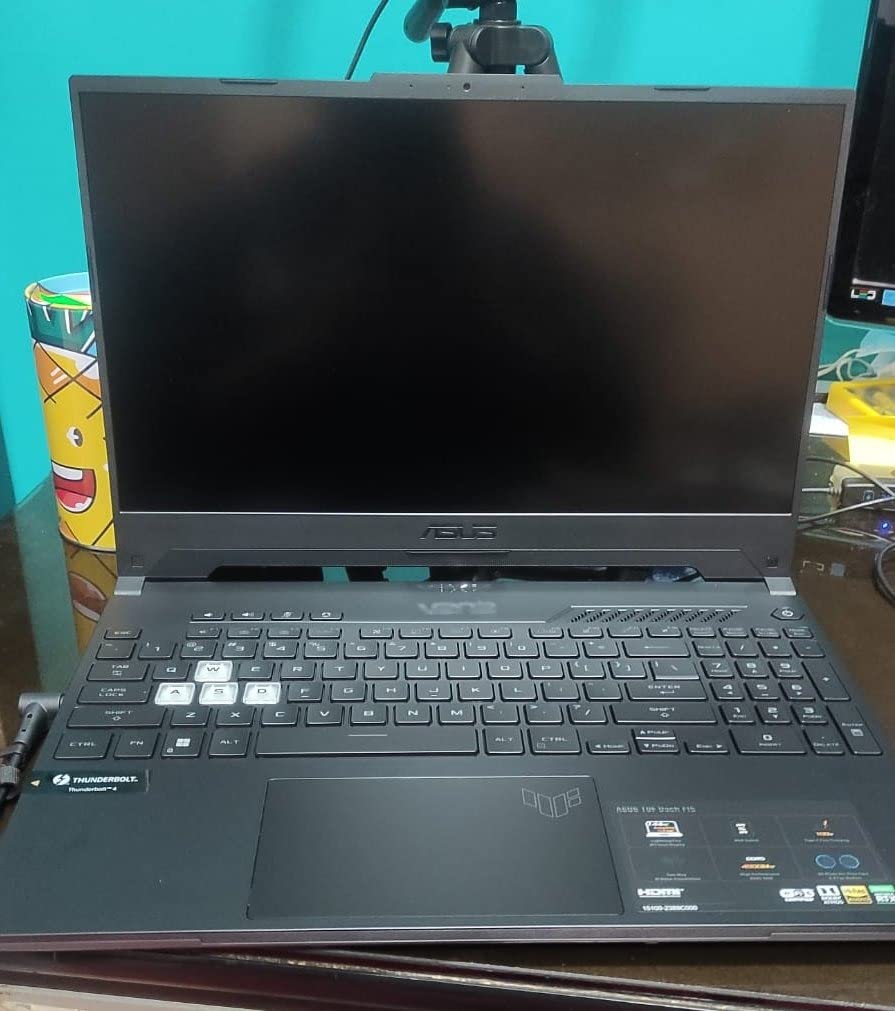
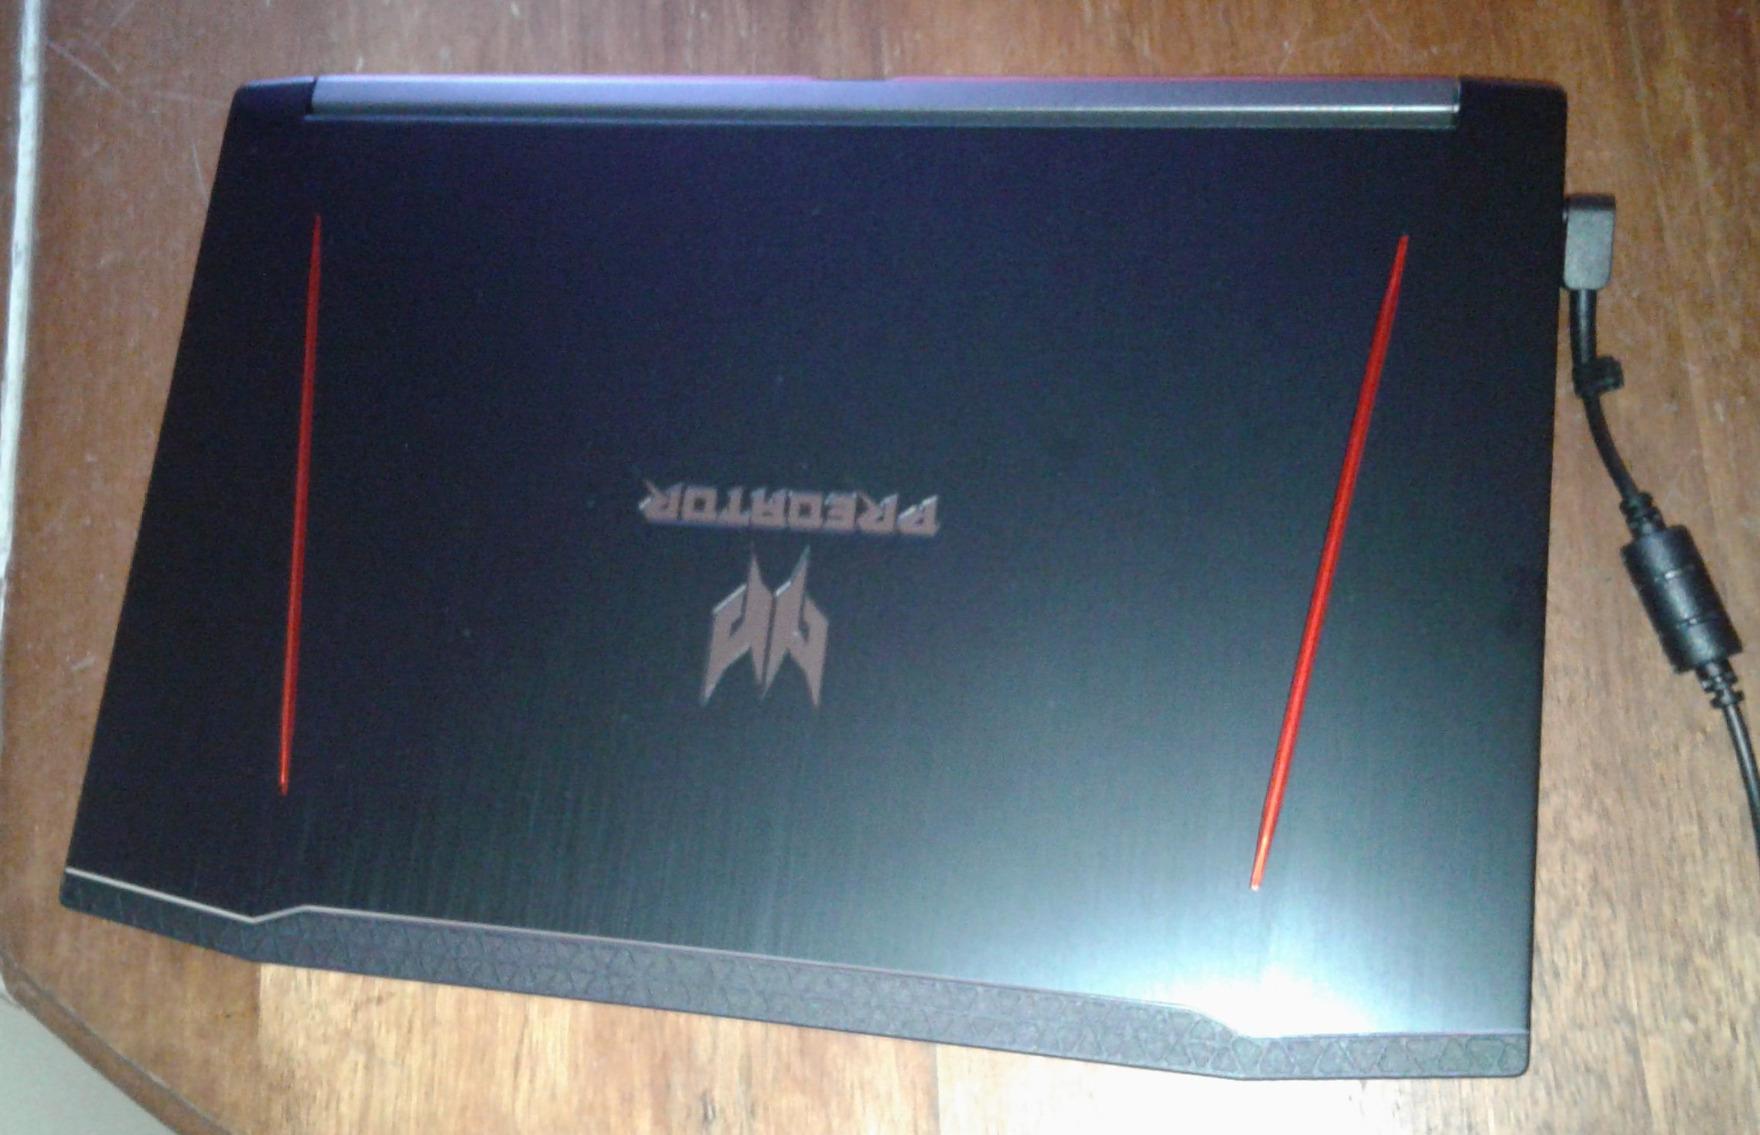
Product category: laptop
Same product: no